Question: Please indicate a possible affordance area of the banana that can be used for eating
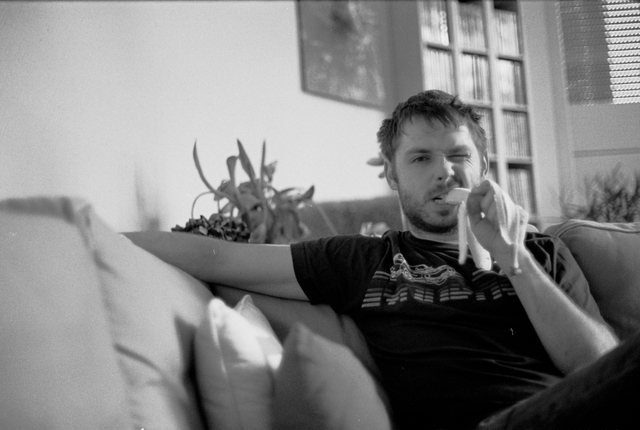
Answer: [445.5, 177, 522.5, 265]